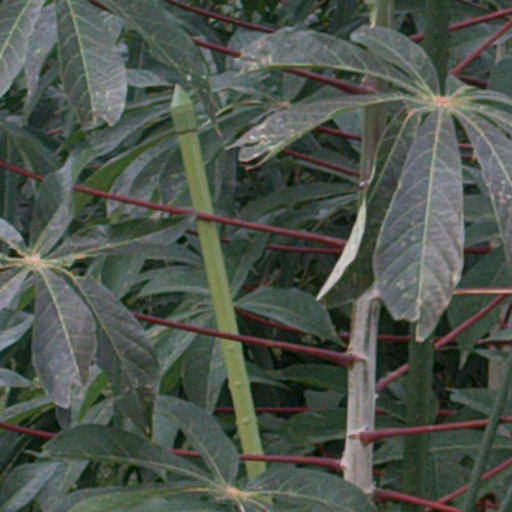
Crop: cassava